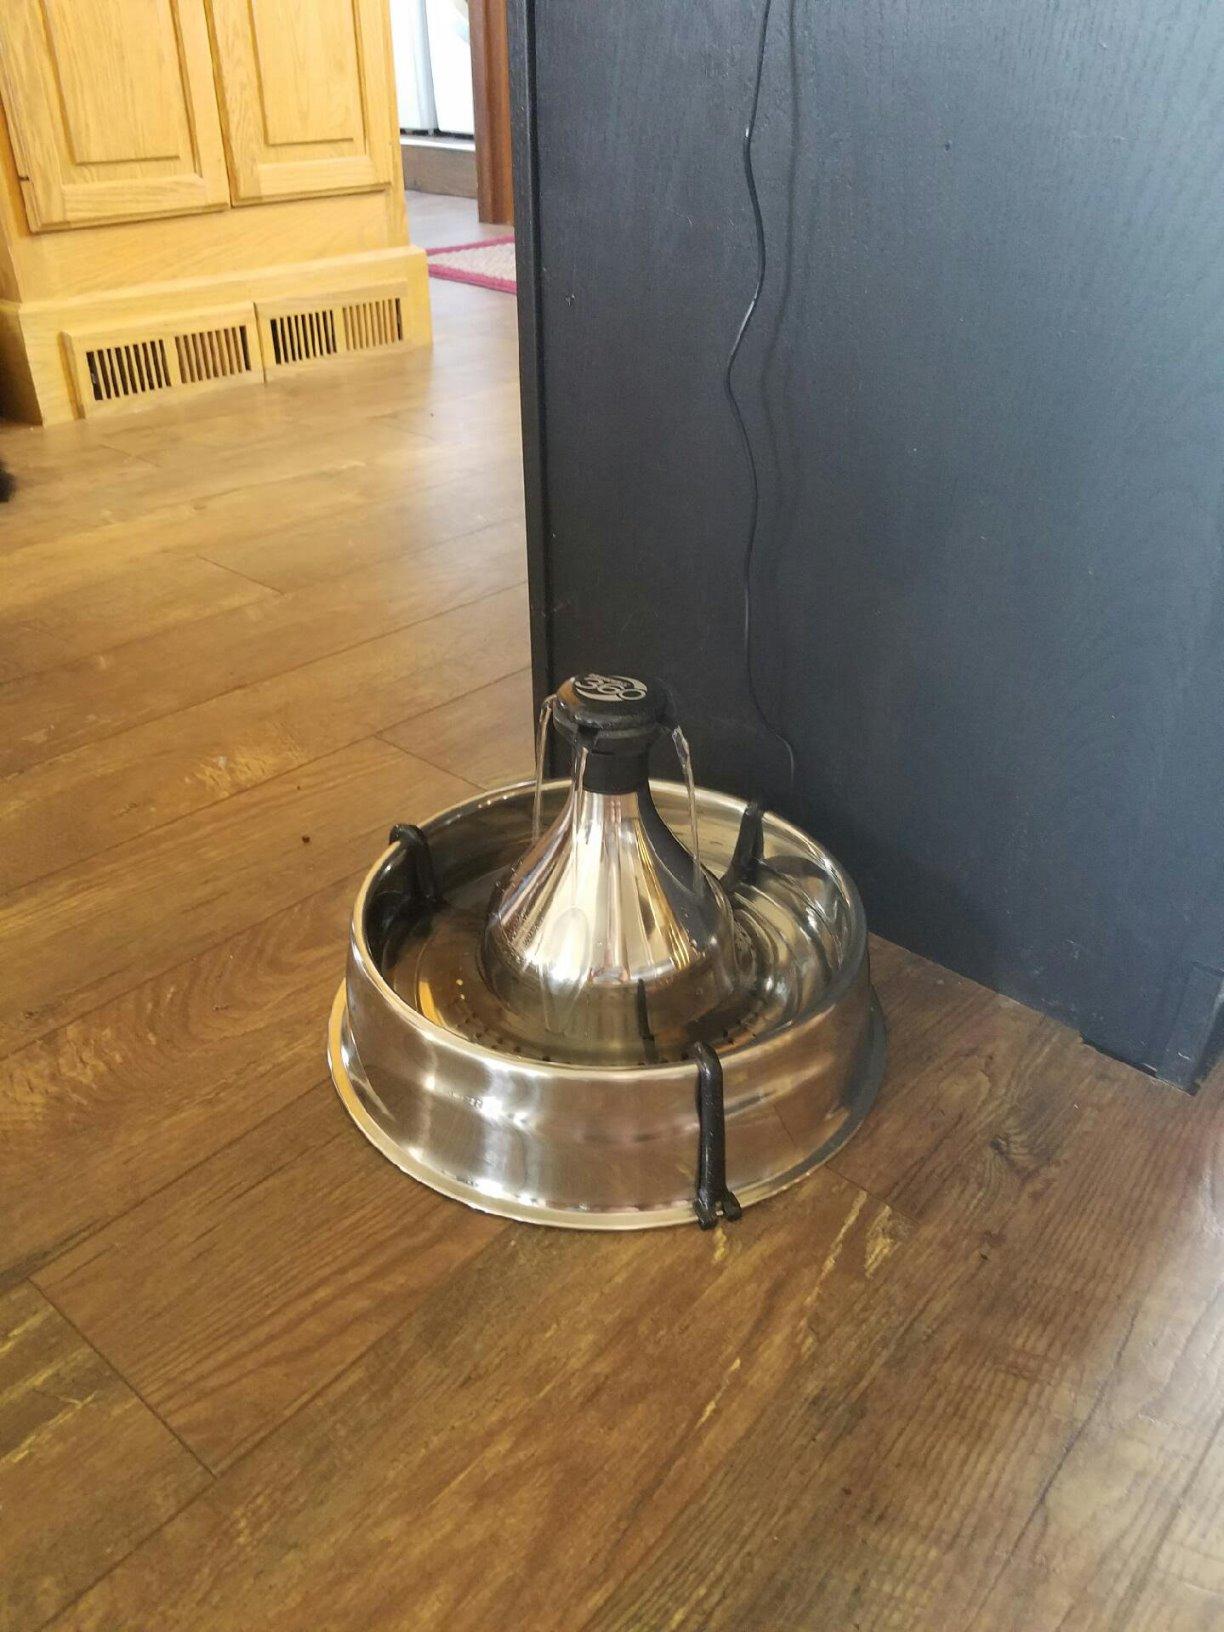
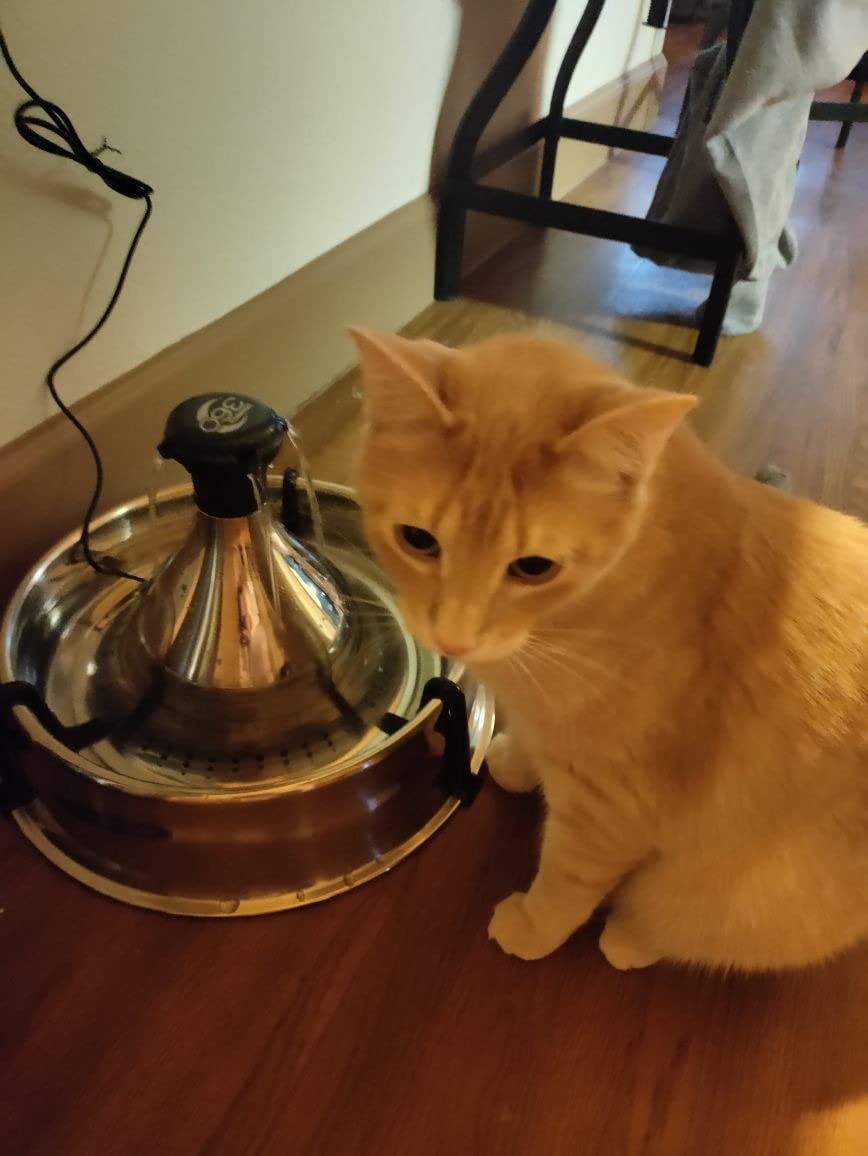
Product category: items_bowl
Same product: yes